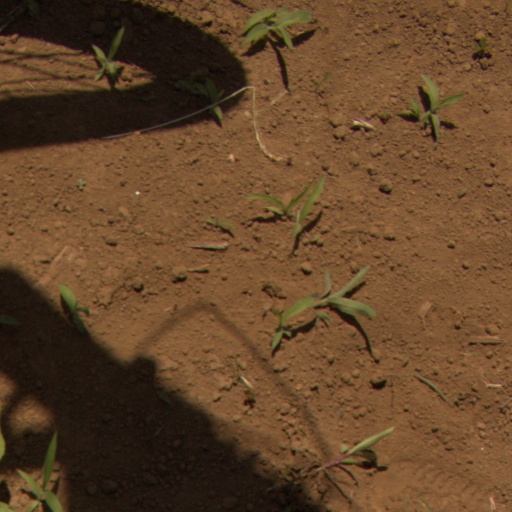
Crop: Jerusalem artichoke